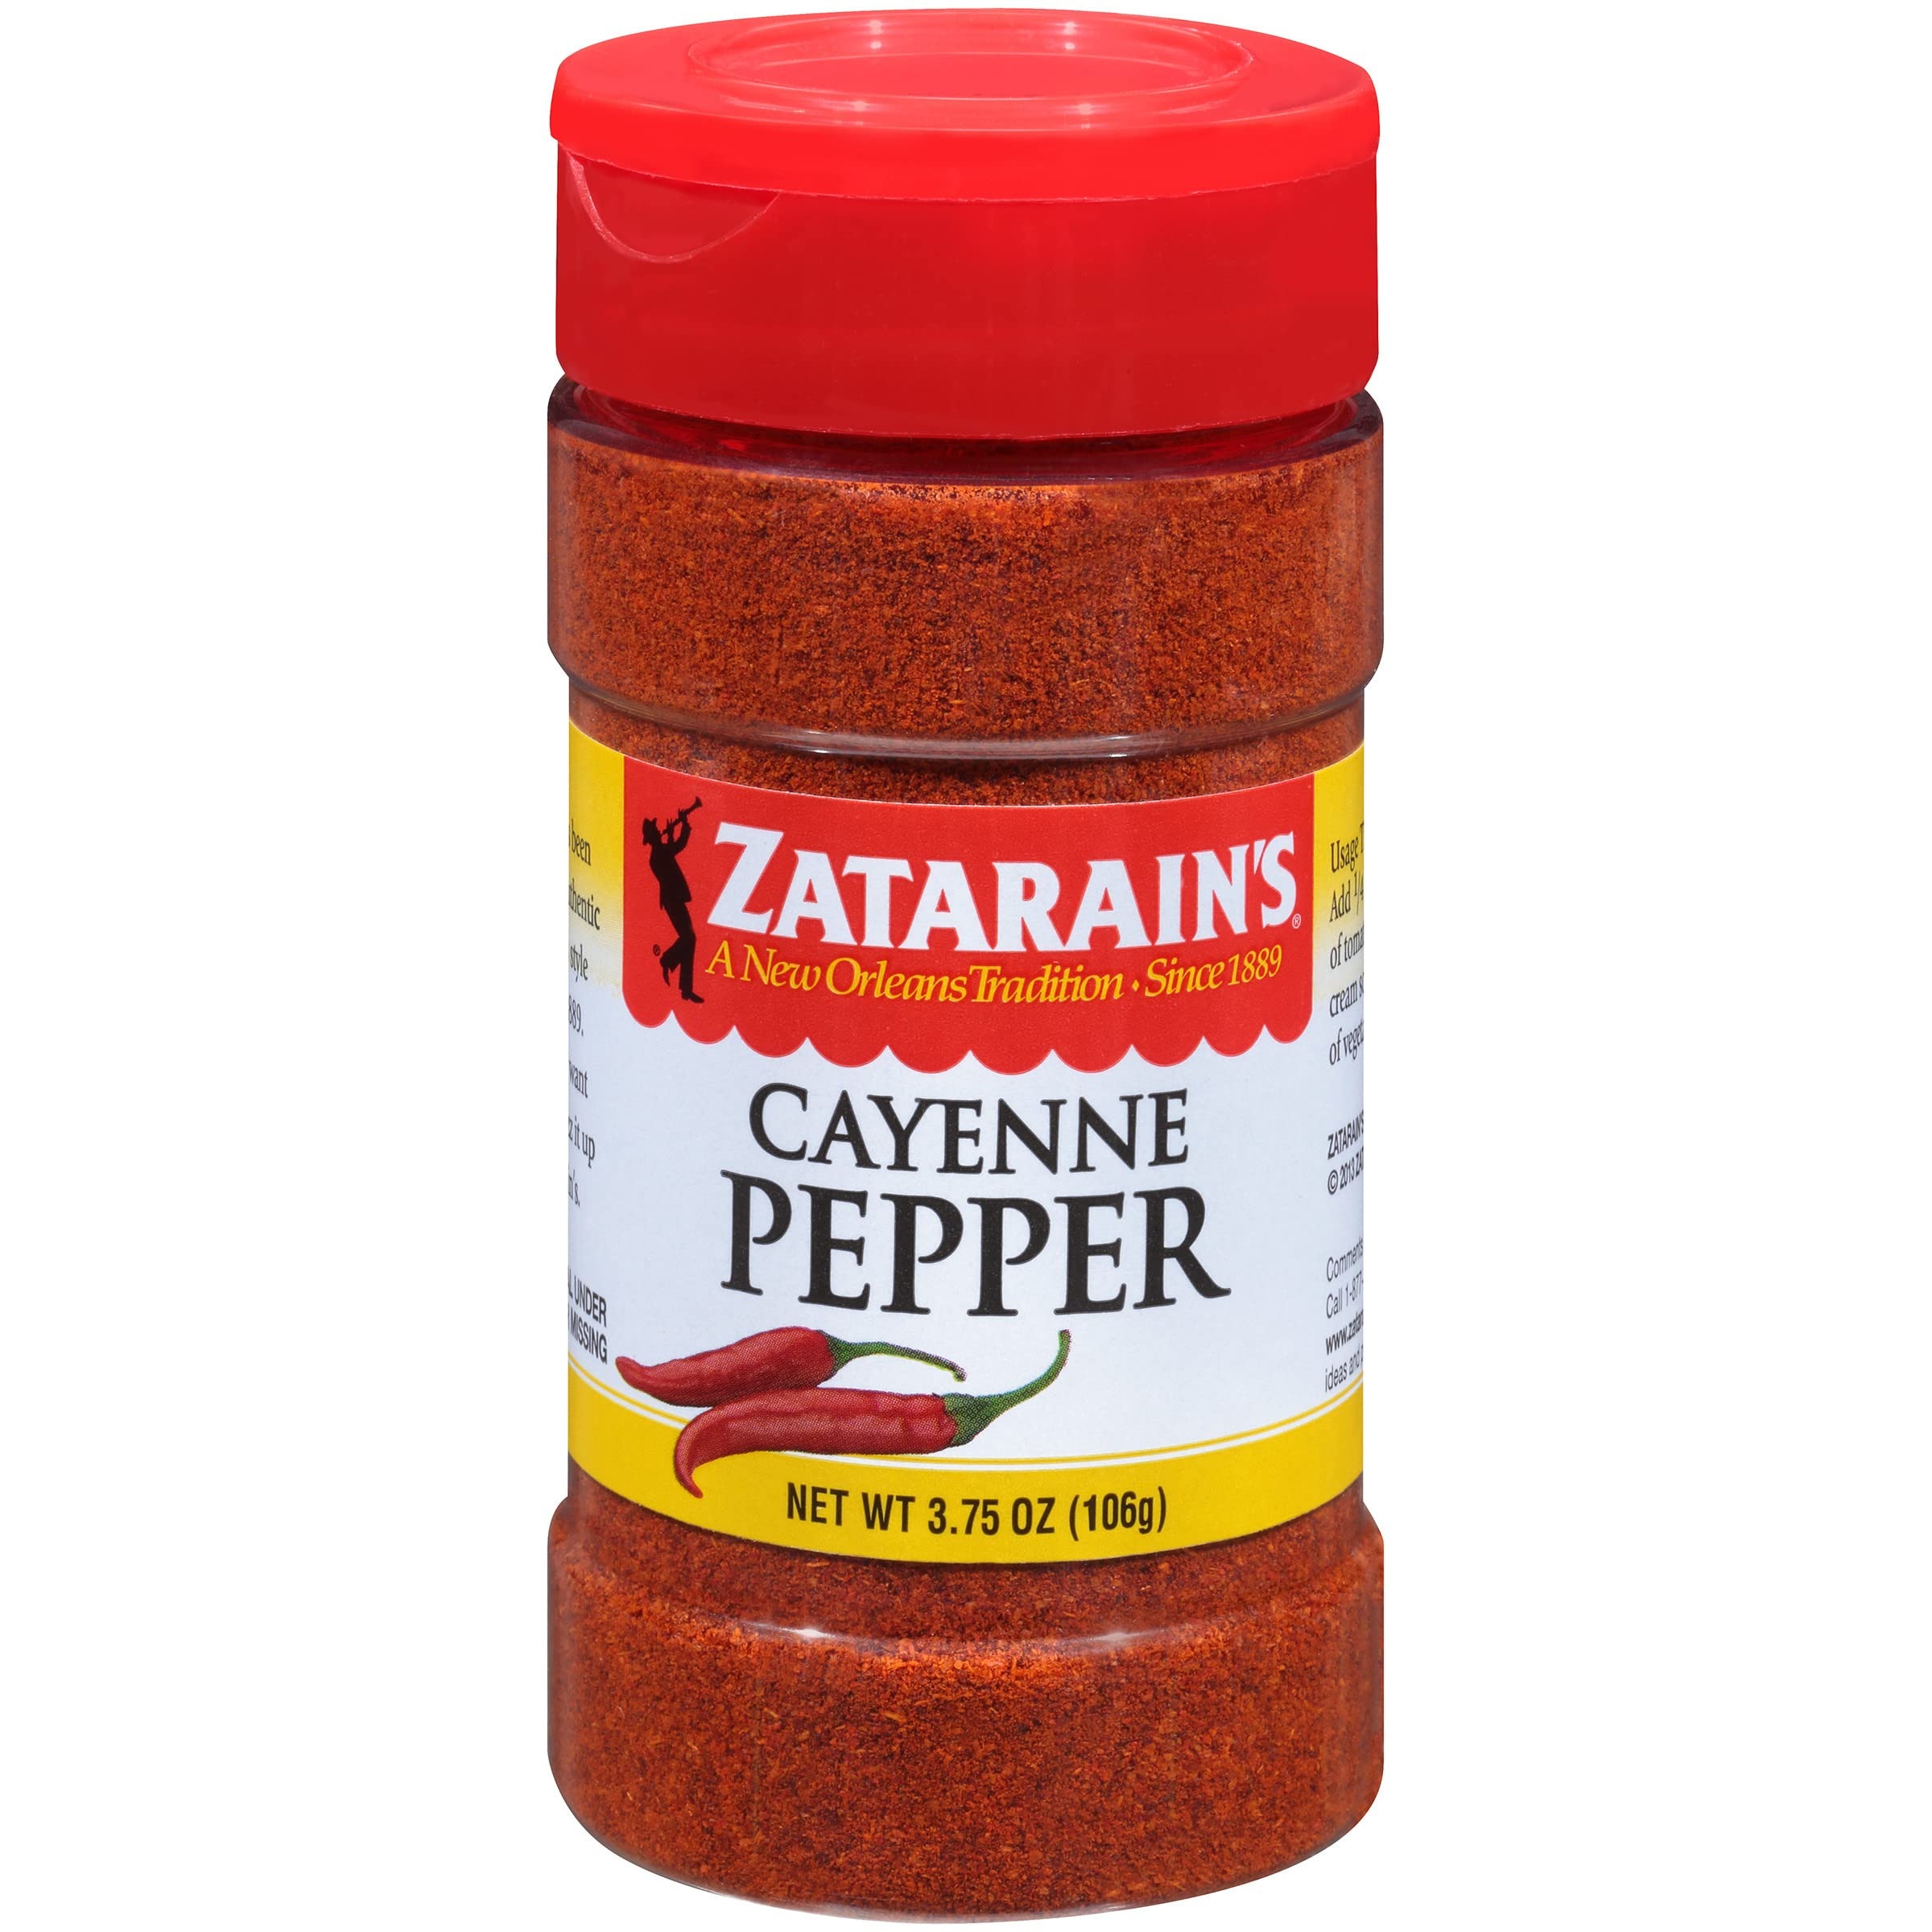
Item Name: Zatarain's Cayenne Pepper, 3.75 oz (Pack of 6)
Bullet Point 1: Spicy and fiery authentic New Orleans-style flavor
Bullet Point 2: Stir into soups or stews for Big Easy flavor
Bullet Point 3: Packaged in the USA
Bullet Point 4: Recipe tip: Add 1 tsp. of Zatarain's Cayenne Pepper to 1 lb. boneless, skinless chicken breasts plus classic jambalaya ingredients for a quick and easy weeknight meal
Bullet Point 5: FUN FACT: Cayenne Pepper is the base for many authentic Louisiana dishes
Value: 22.5
Unit: Ounce

Price: 4.12